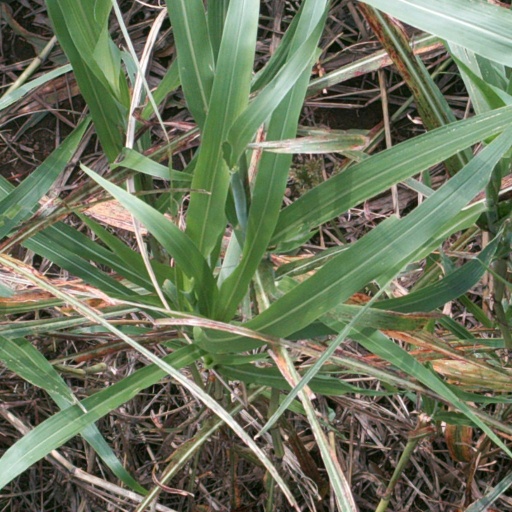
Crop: sorghum